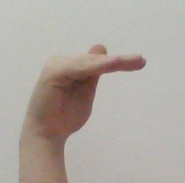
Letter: khaa